Alamogordo–White Sands Regional Airport

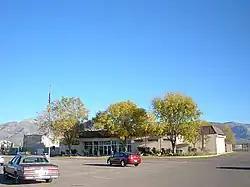
Airport terminal building

Alamogordo–White Sands Regional Airport is a city-owned public-use airport located four nautical miles (5 mi, 7 km) southwest of the central business district of Alamogordo, a city in Otero County, New Mexico. It opened in 1959 and was formerly known as Alamogordo Municipal Airport. The airport was the home for Black Hills Aviation, with a fleet of fire fighting aircraft. The company was bought out by Neptune Aviation in 1993 and moved to Missoula, Montana. Neptune still bases some of its current fleet of British Aerospace 146 jets at Alamogordo during active forest fire seasons. The airport also sees large MD-87 firefighting jets operated by Erickson Aero Tanker.